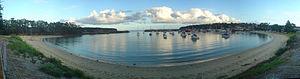
Ulladulla est une ville située à 179 km au sud de Sydney en Nouvelle-Galles du Sud en Australie sur la Princes Highway. Elle est à mi-distance entre les villes de Batemans Bay au sud et de Nowra au nord.